Russell Allport

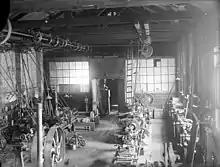
Russell Allport & Co machine shop, Hobart with the frame for a small electric loco in the far left corner

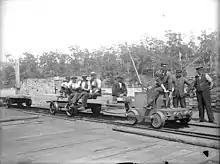
Small electric locomotive built by Russell Allport & Co, Hobart probably for Hopetoun

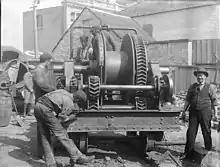
A log hauler at Russell Allport & Co, Hobart

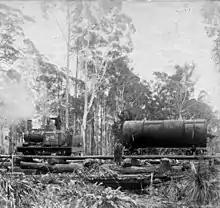
A Russell Allport locomotive on the Wielangta tram, 1911

(James) Russell Allport (died 5 February 1914 in Suva, Fiji) was an Australian electrical engineer in Hobart, Tasmania.